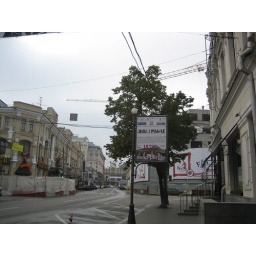
smoke on the water a fire in the sky